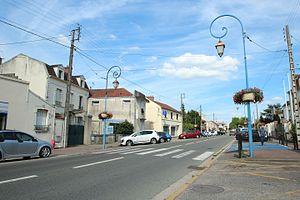
Vue de Bonnières-sur-Seine en France